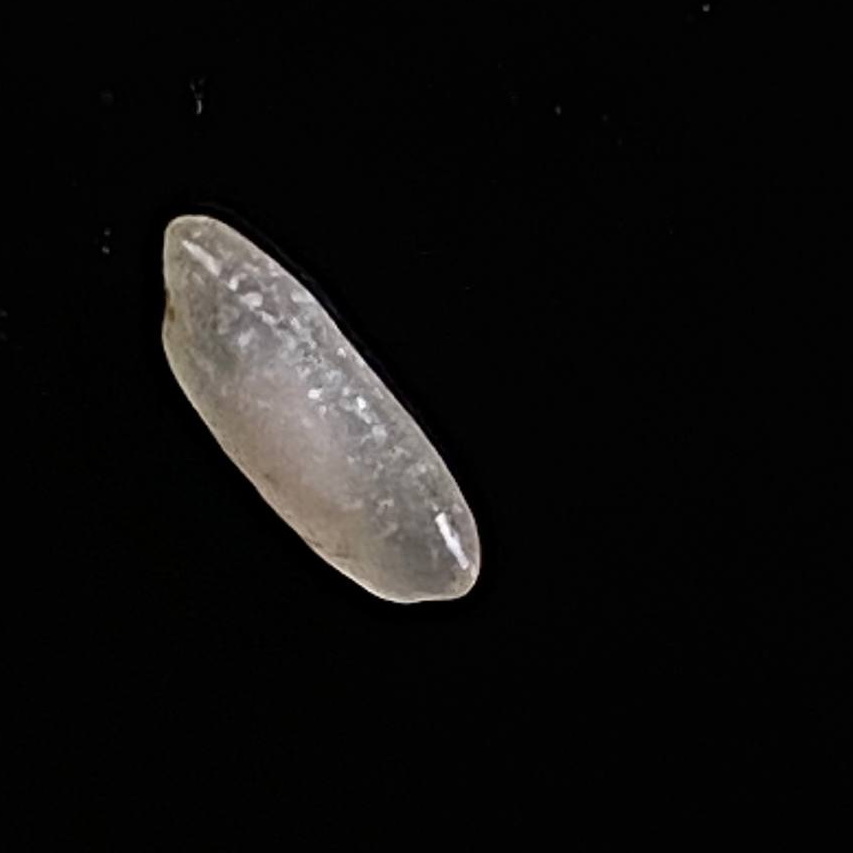
Rice variety: BR29